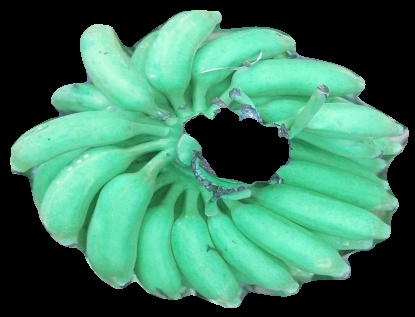
Variety: elakki-bale
Grade: grade1